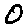
Label: 0